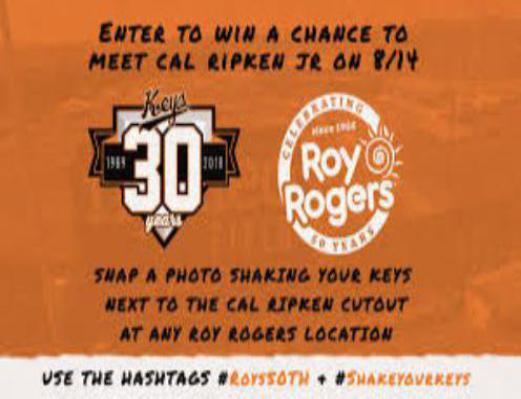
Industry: Food